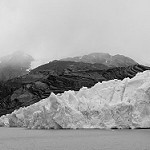
Label: B & W